Mette Trolle

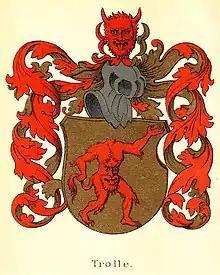
Trolle coat of arms.jpg

Mette Trolle (1637 – floruit 1679), was a Danish noblewoman, poet and Catholic convert, known for her unconventional life style.